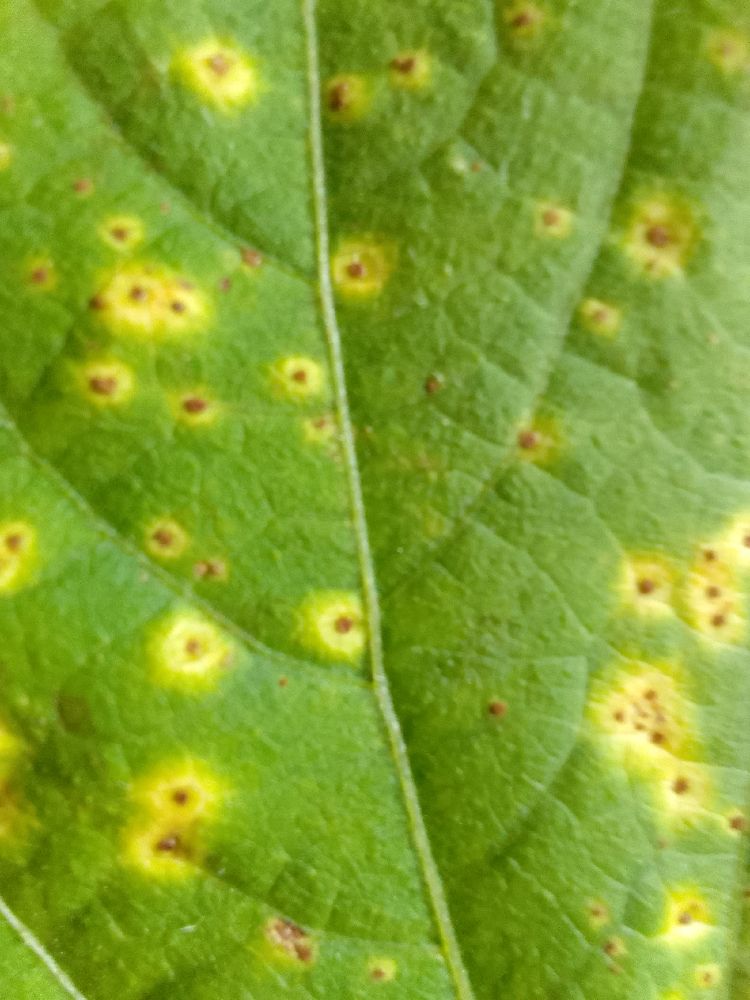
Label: rust